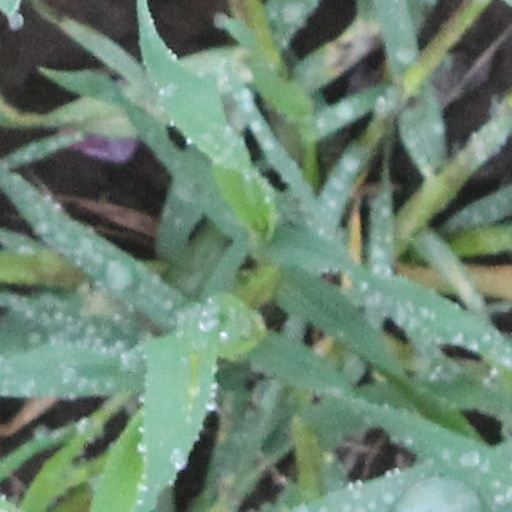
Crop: wheat